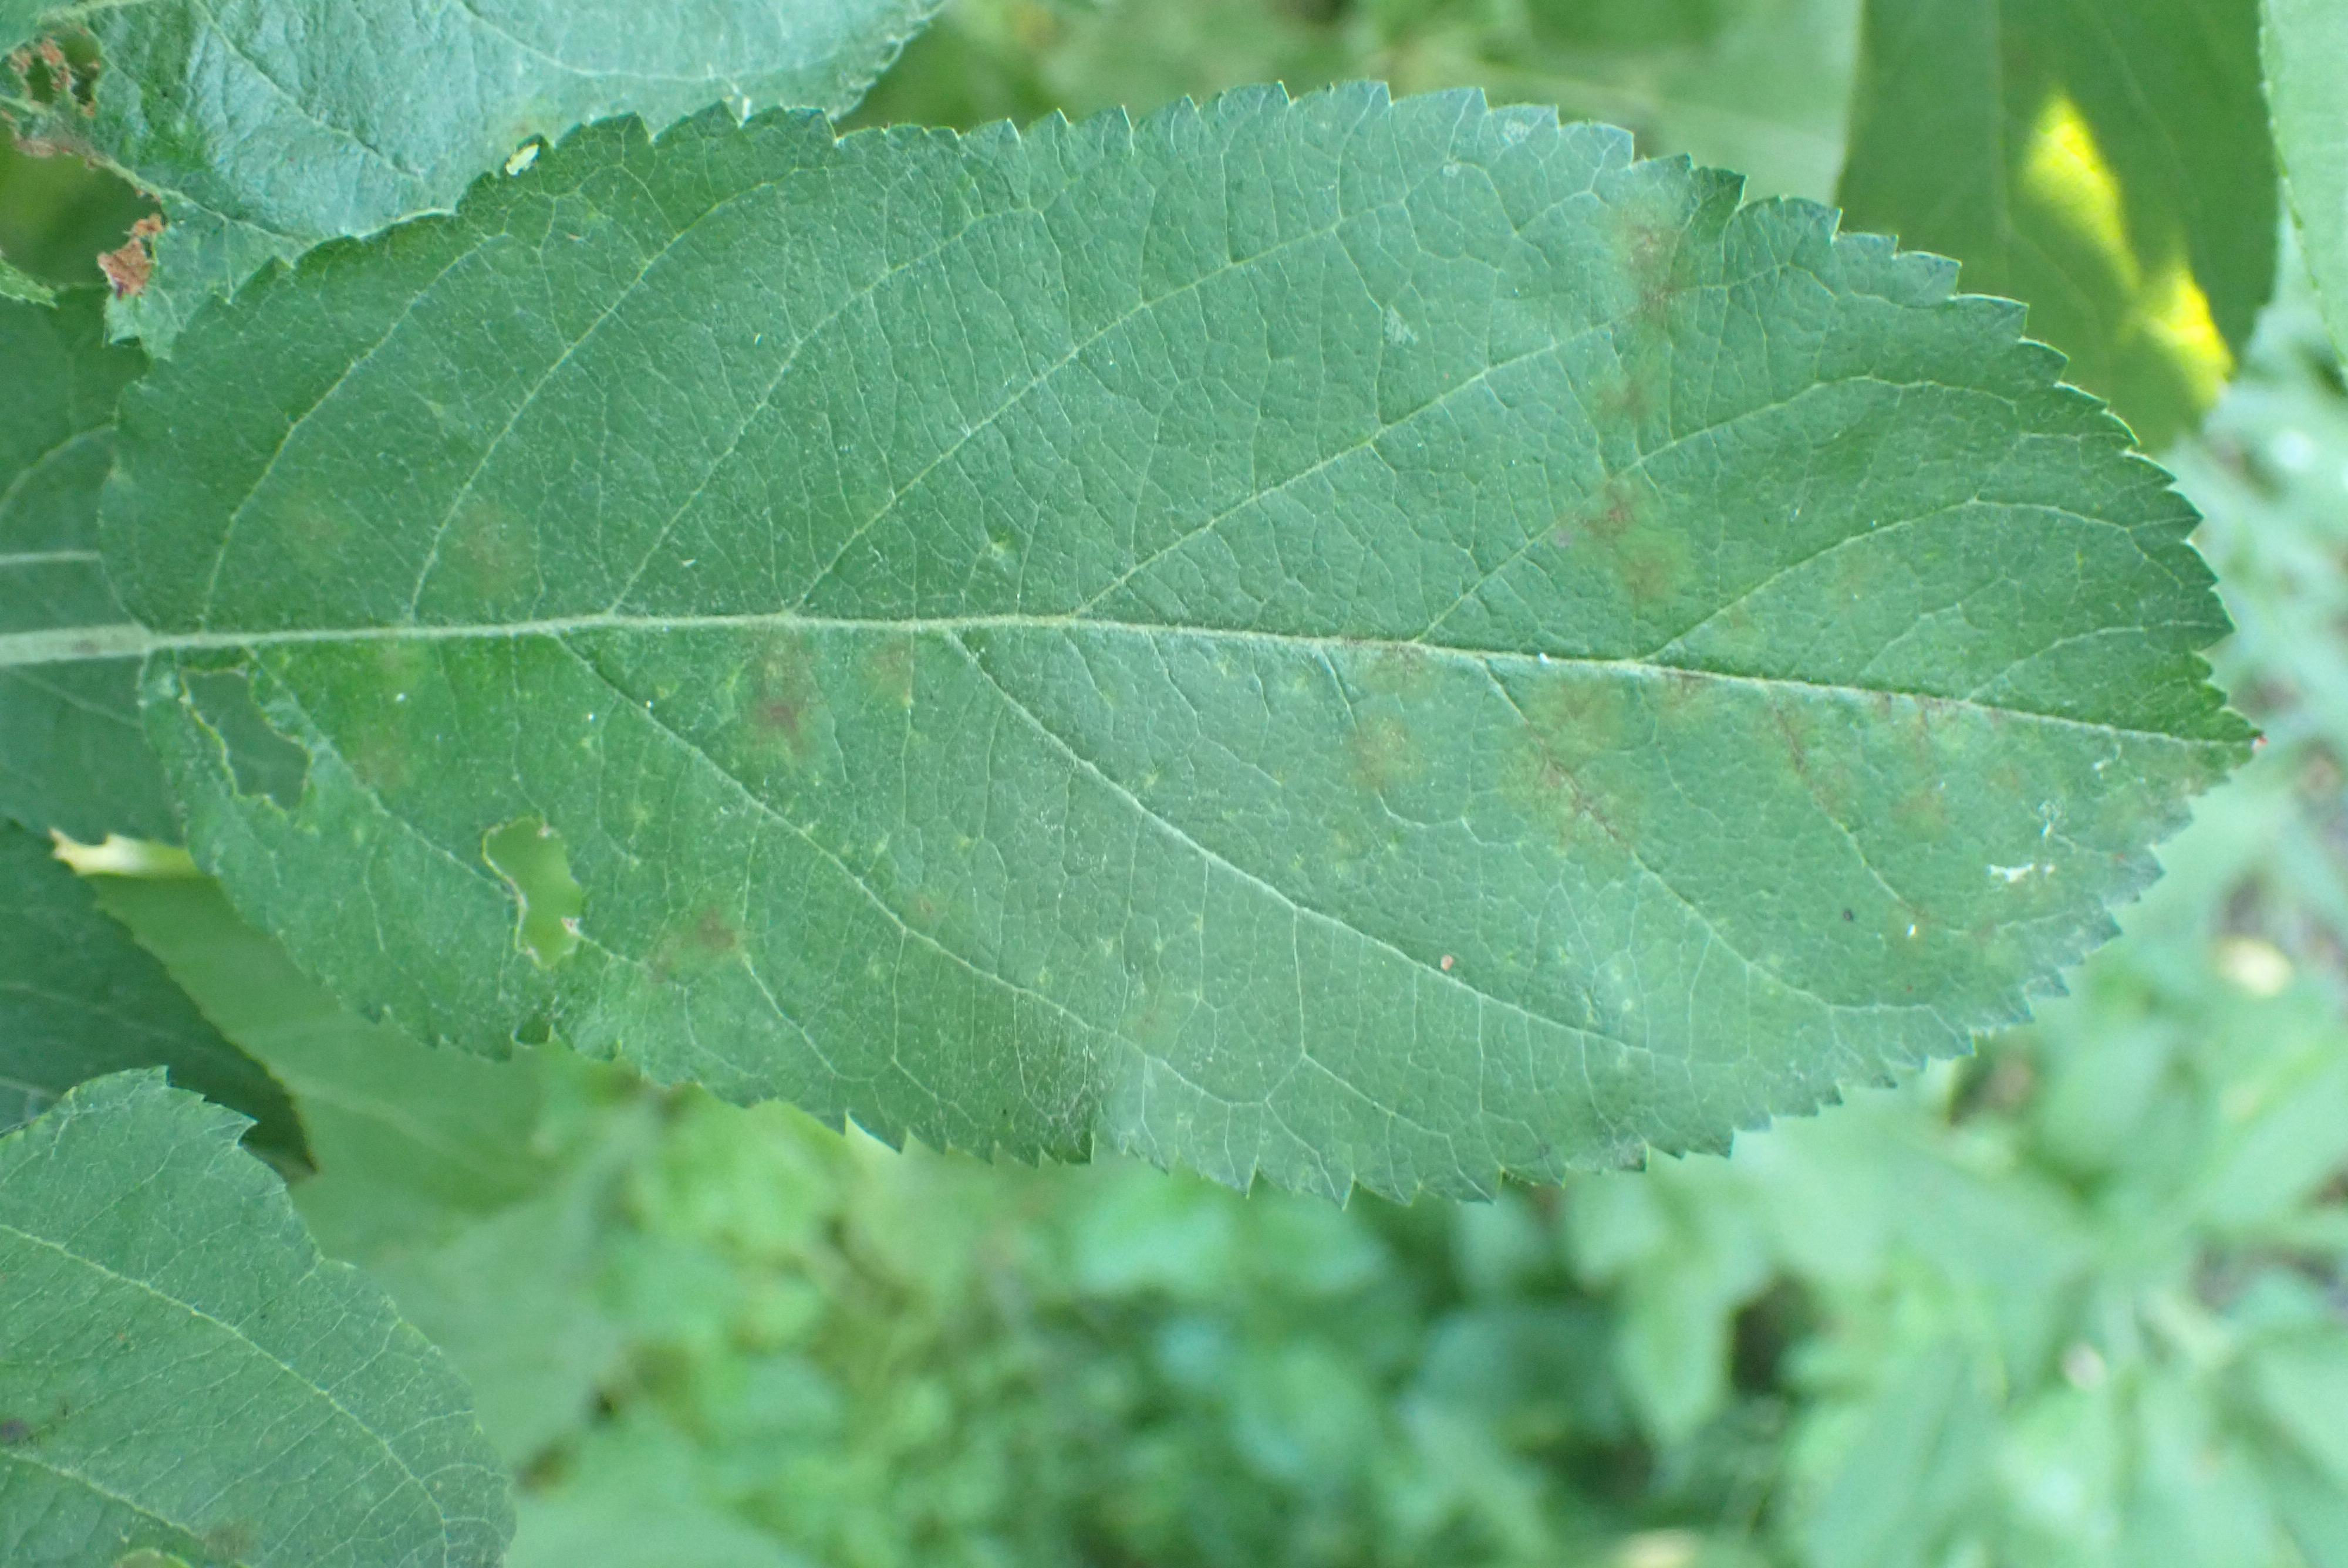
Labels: scab